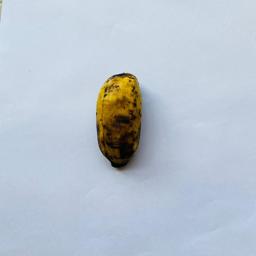
Banana variety: Sabri Kola